Nan Wood Graham

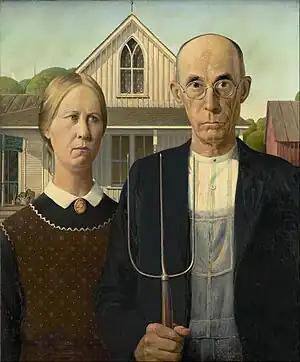
"American Gothic"

Graham was born on July 26, 1899, on a farm near Anamosa, Iowa. Her parents were Francis M. and Hattie Wood and she had three older brothers, including painter Grant Wood. She was 16 months of age when her father, who was a farmer, died. She then moved to Cedar Rapids, Iowa, with her mother and brothers, moving six times within Iowa in all during her mother's life. As a child, Graham enjoyed painting, including on glass. Once the money earned from the farm was depleted, her brother Grant supported Graham and their mother financially. Graham attended high school in Cedar Rapids and then business college. Upon graduation, she attended nightly art school classes and was an art supervisor assistant within Cedar Rapids public schools.